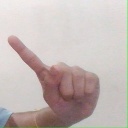
अक्षर: ए